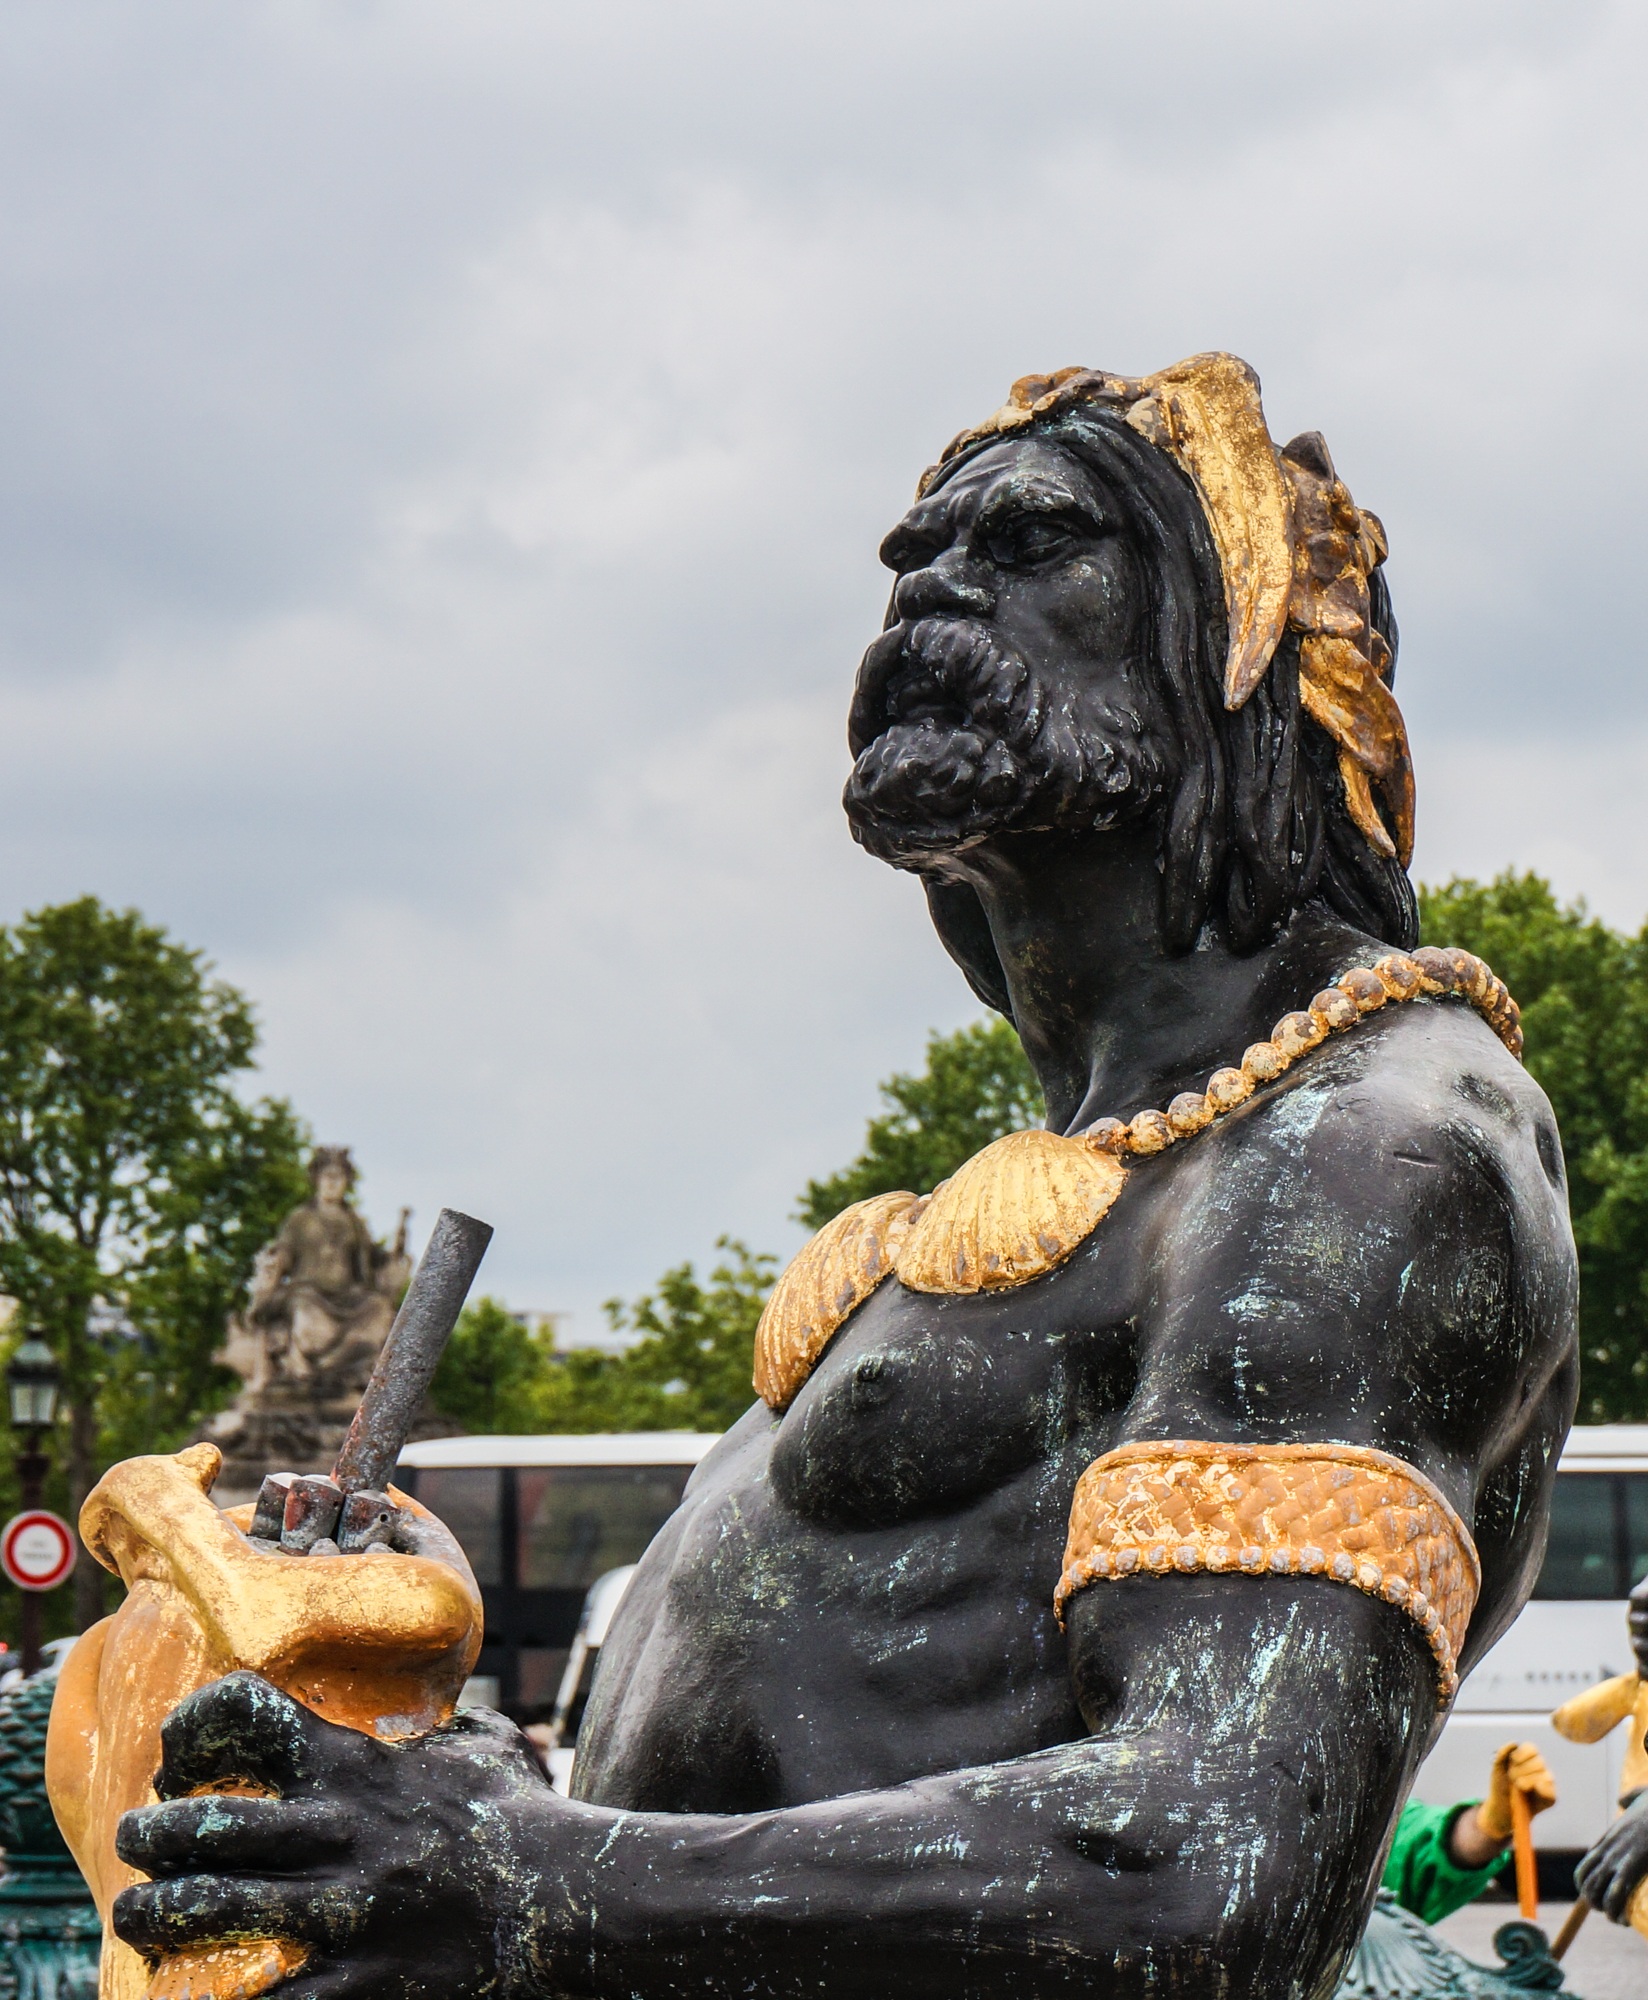
architecture, paris, monument, france, statue, sculpture, art, temple, fountain, carving